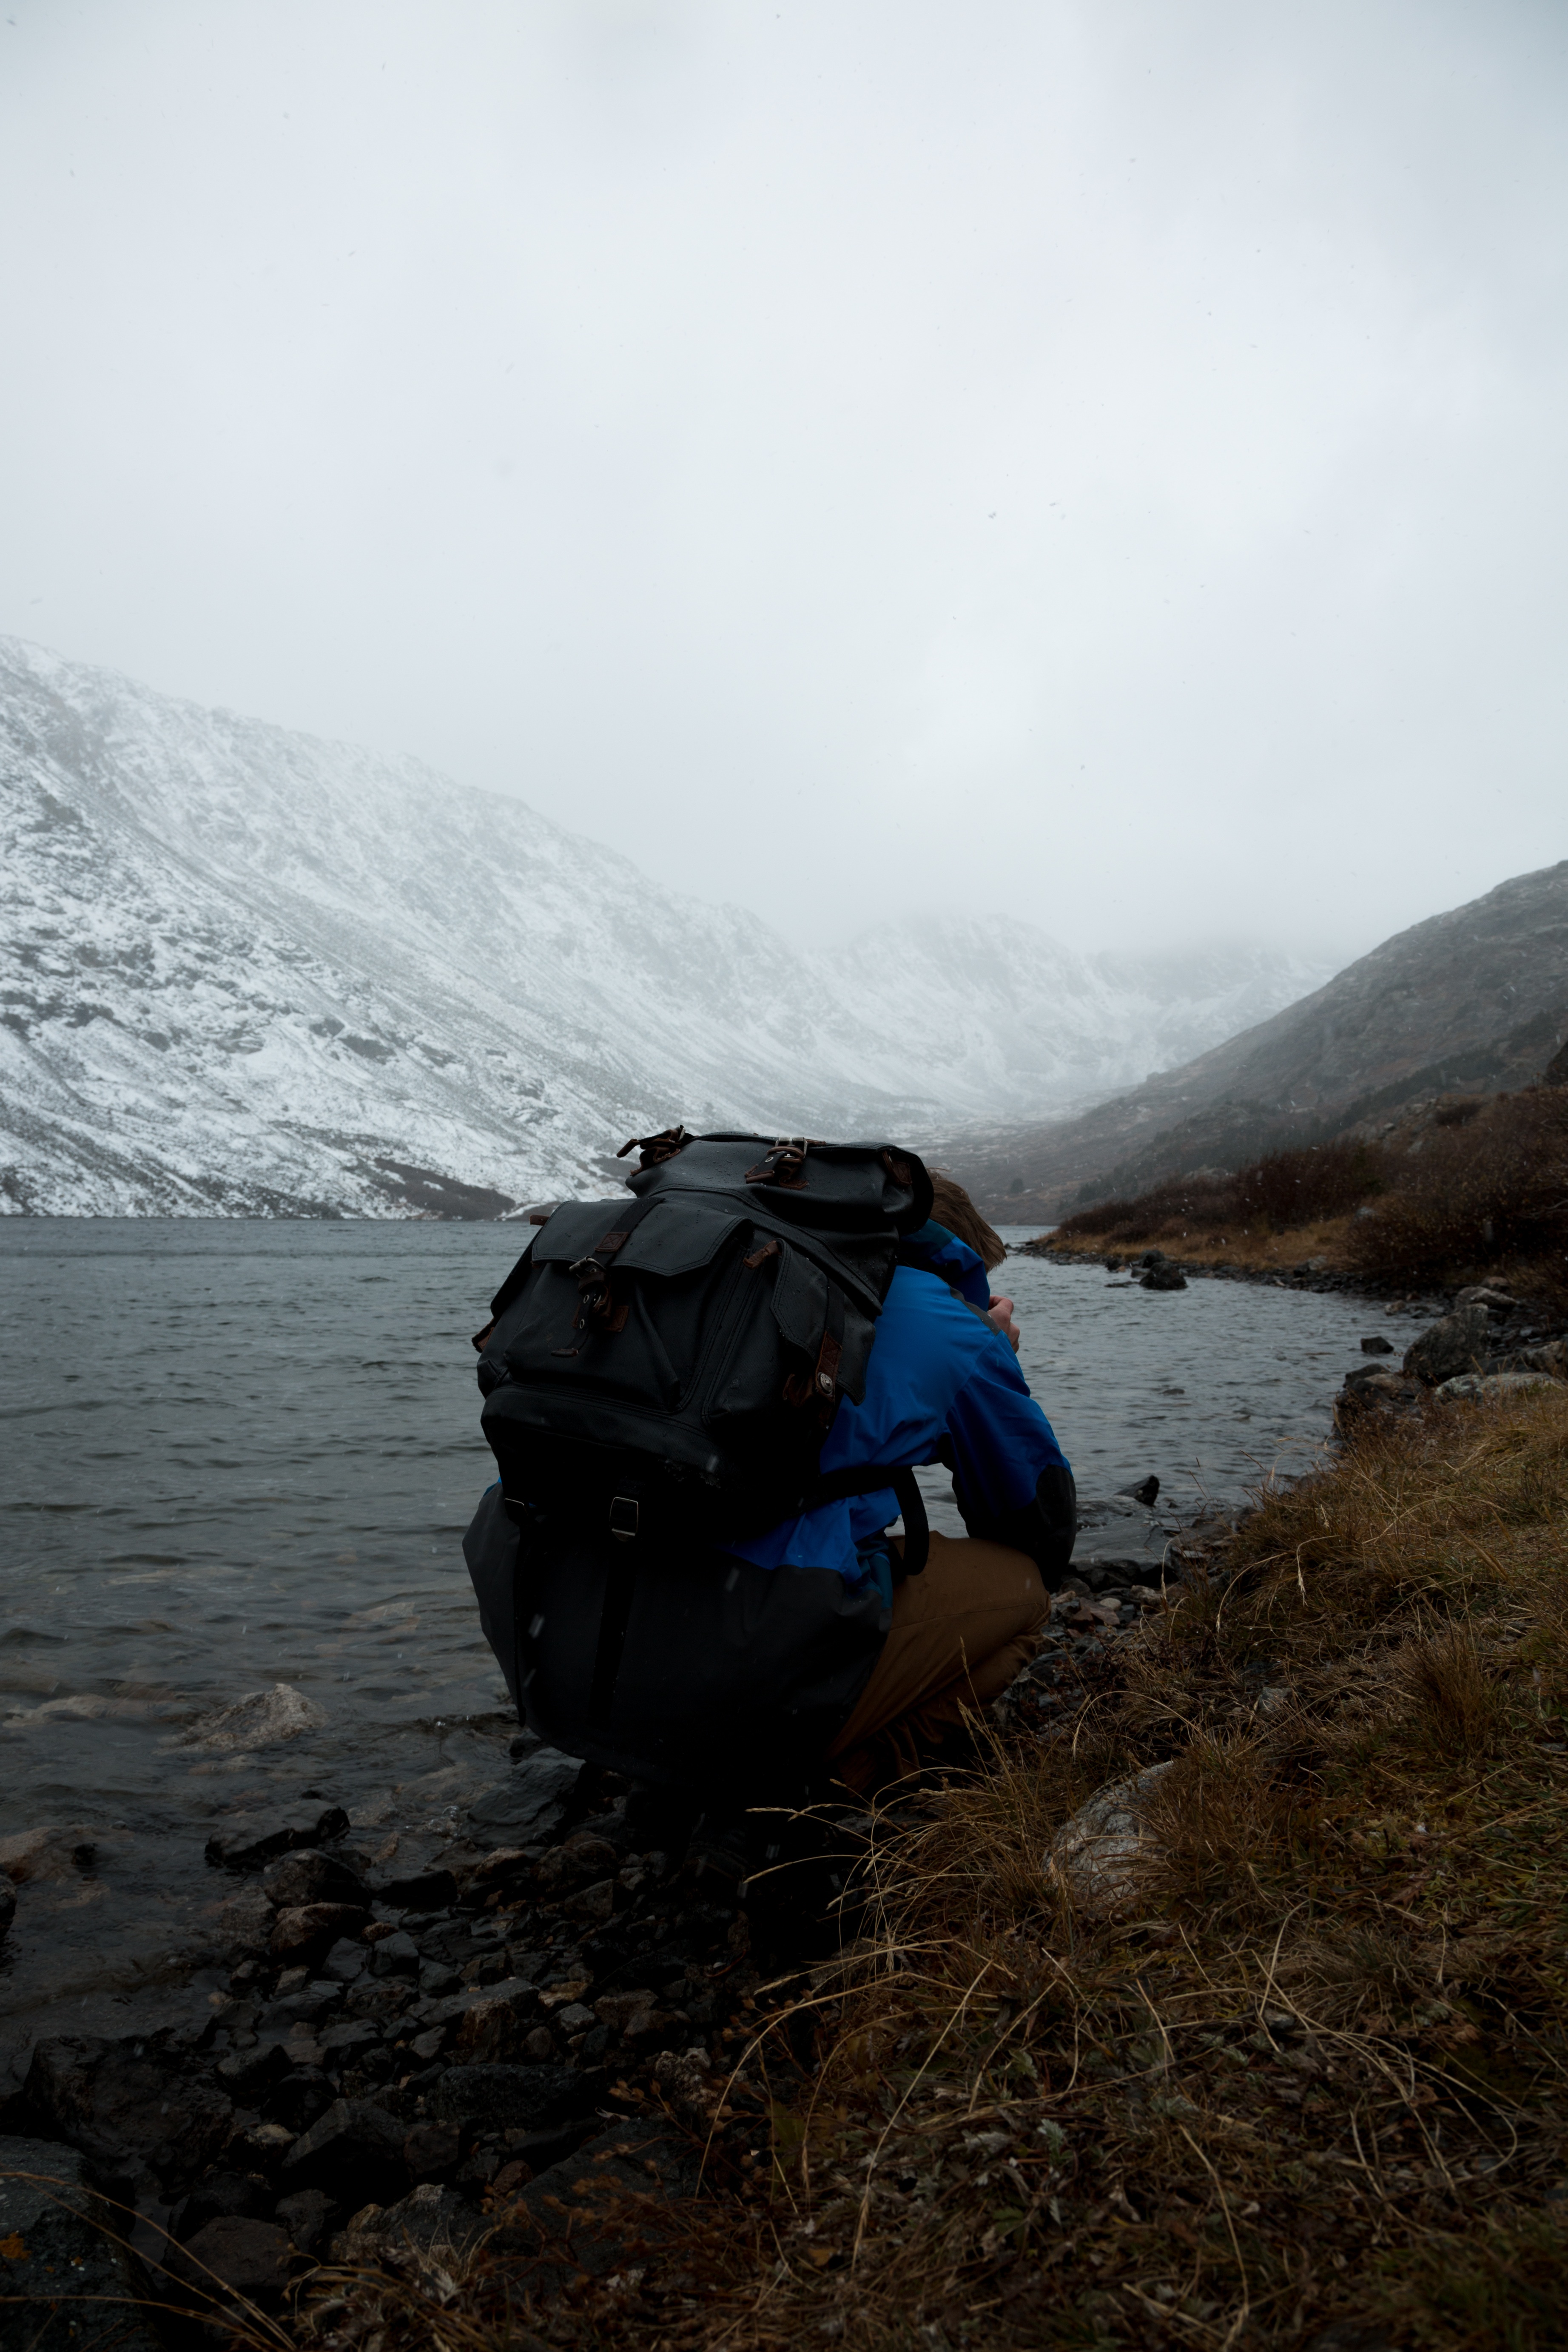
sea, rock, wilderness, walking, mountain, snow, lake, adventure, mountain range, vehicle, ridge, summit, mountaineering, backpacking, mountainous landforms